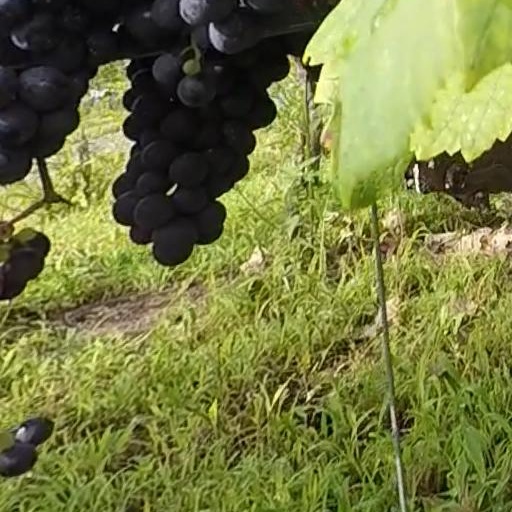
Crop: grape